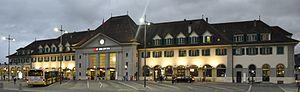
Gare de Thoune
La gare de Thoune, est une gare ferroviaire de Suisse, située dans la ville bernoise de Thoune.